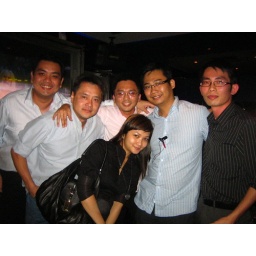
On the right (Melvin) the red face monkey that rarely found nowadays, but only can find in Mieco KL :p